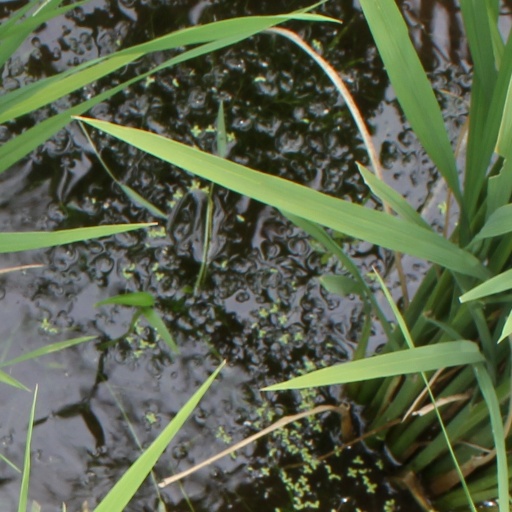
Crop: rice